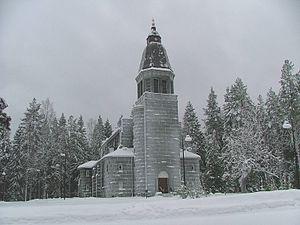
Adolf Ilmari Launis est un architecte finlandais.
L'église de Konnevesi est une église luthérienne située à Konnevesi en Finlande.
Cet article recense les églises évangéliques-luthériennes de Finlande.